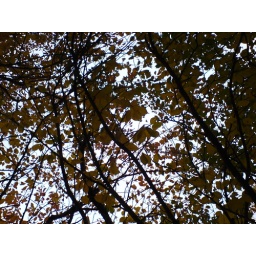
I took a picture of some tree branches above me during autumn. Thought it would make a nice wall paper.